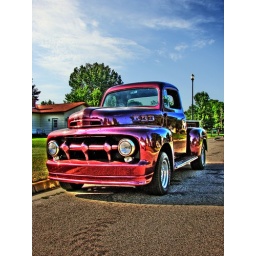
Using Hdr Techniques, I editit this old truck parked at a house near my home.